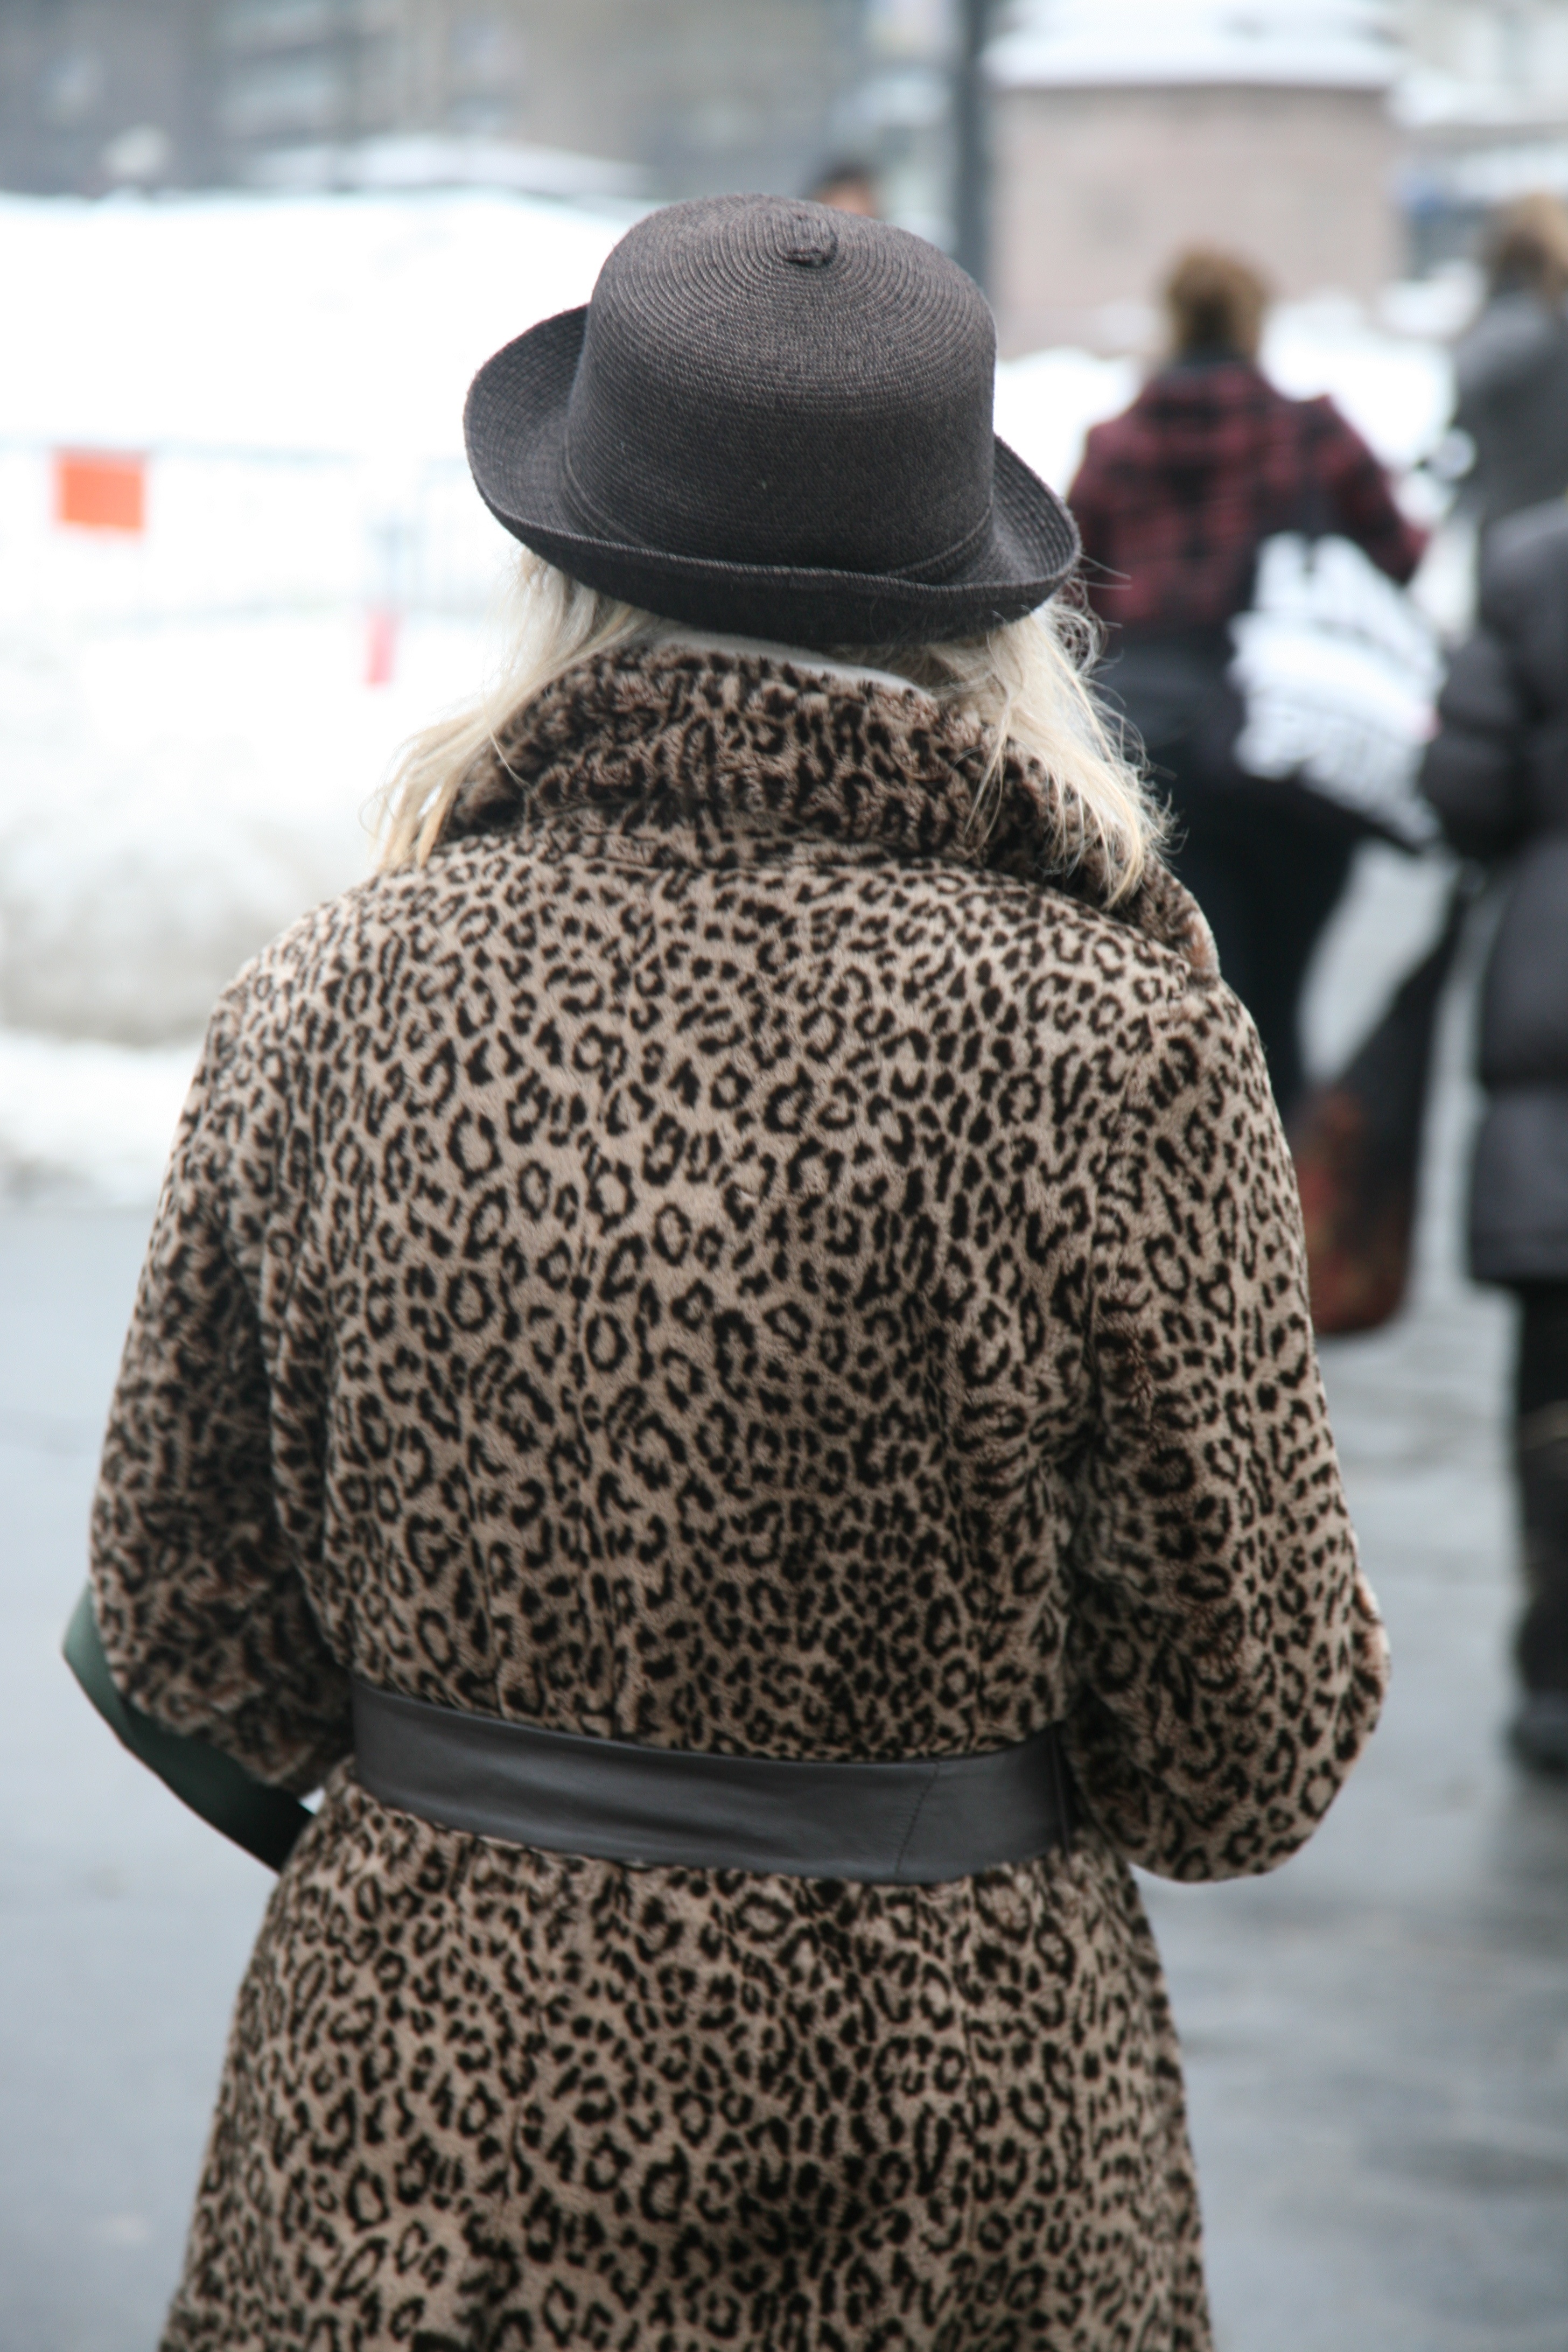
fur, pattern, coat, spring, fashion, clothing, outerwear, collar, textile, dress, design, cap, selection, newyorker, fashion accessory, fur clothing